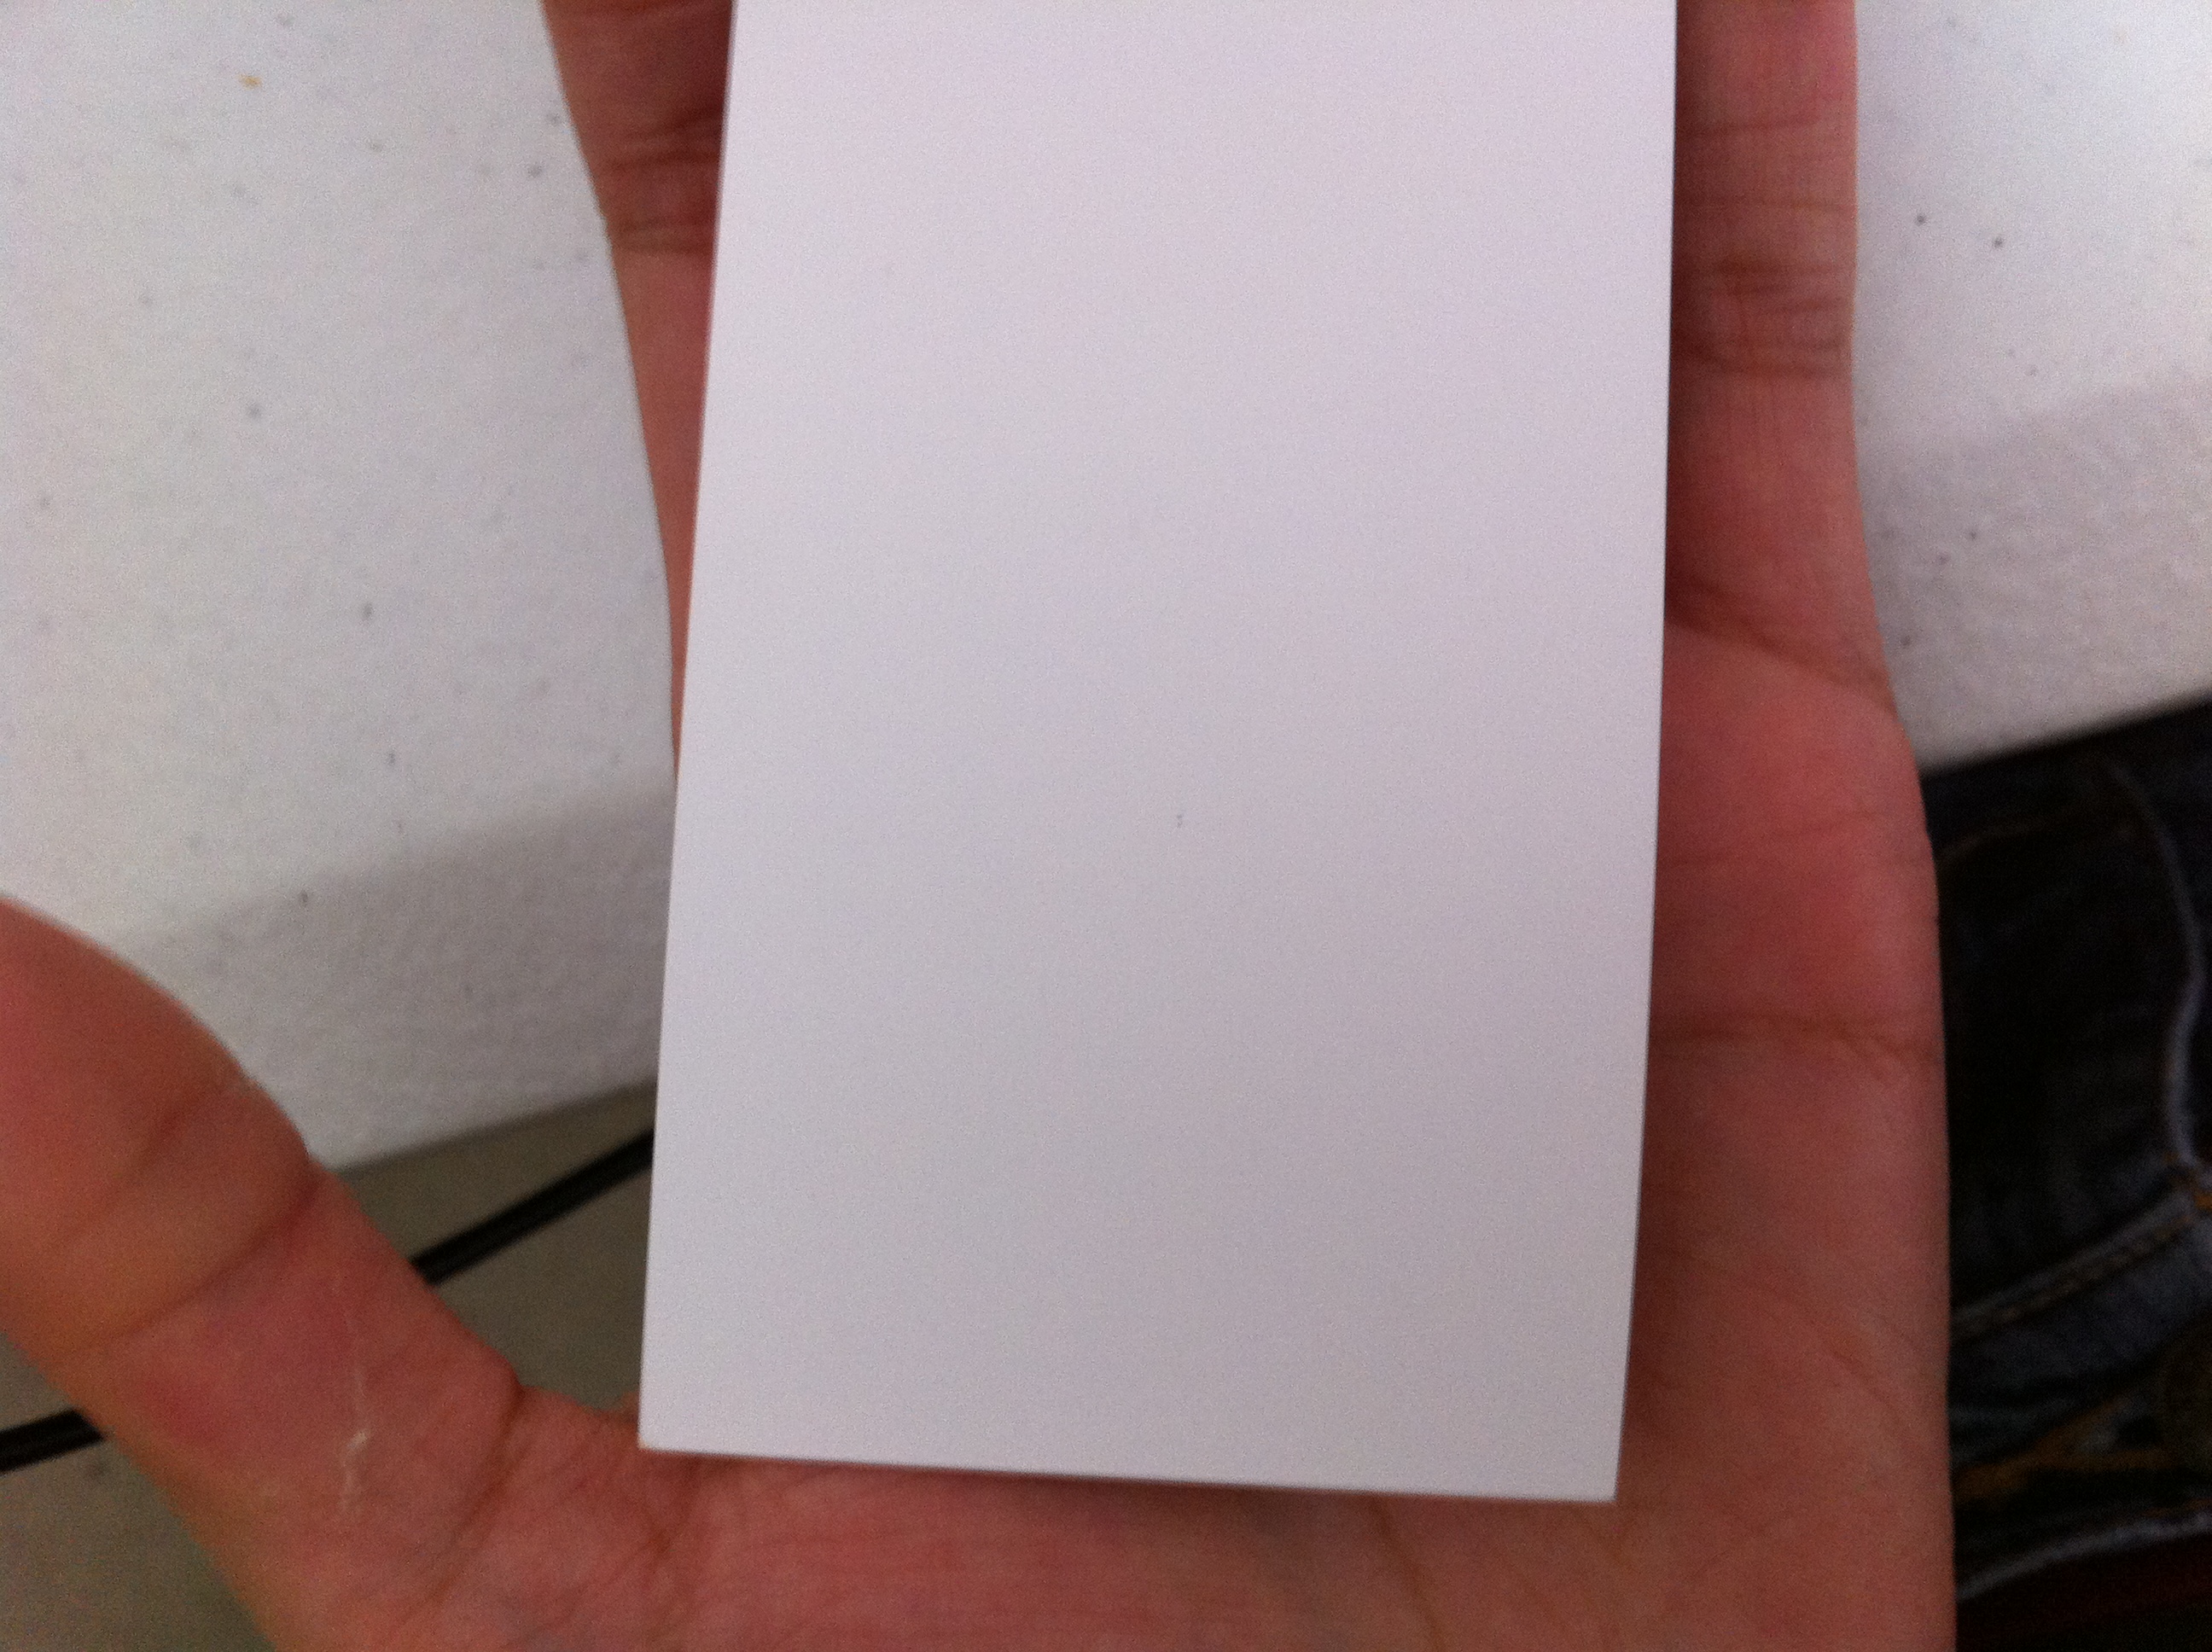Question: What is the last name of this person on this business card?
Answer: unanswerable